2019 American League Division Series

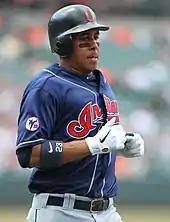
Michael Brantley was 2-for-3, including a home run, in Game 5.

Zack Greinke was given the ball to try and help the Astros sweep the Rays. Charlie Morton was his mound opponent. The Astros got to work early on Morton, with Jose Altuve hitting a solo homer to get the Astros on the board. Greinke retired the Rays in order to begin his outing, but in the second inning, it went sour for Greinke. He retired Ji-man Choi to start the second, allowed a single to Avisaíl García, got Brandon Lowe to ground out, hit Travis d'Arnaud with a pitch and Kevin Kiermaier hit a three-run home run that gave the Rays their first lead in the series. Morton settled into his outing after the first, throwing five innings of one-run baseball. Meanwhile, the Rays kept scoring runs, adding a run in the third inning with a Choi home run, and they broke the game in the 4th inning, getting a home run from Lowe, an Austin Meadows two-run double and a Tommy Pham single to put the Rays up 8–1 and chased Greinke from the game. The Astros would chip away at the deficit with a Yuli Gurriel two-run single that made it 8–3. That would end the scoring for the Astros. Meanwhile, the Rays added to their lead, with a Willy Adames solo home run and a d'Arnaud sacrifice fly to capped the scoring for the Rays. Colin Poche retired the Astros in order and allowed the Rays to play a Game 4.